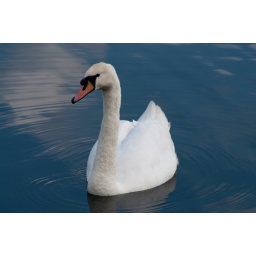
A lone swan cruising in the lake at Millennium Green, North Hykeham, Lincolnshire